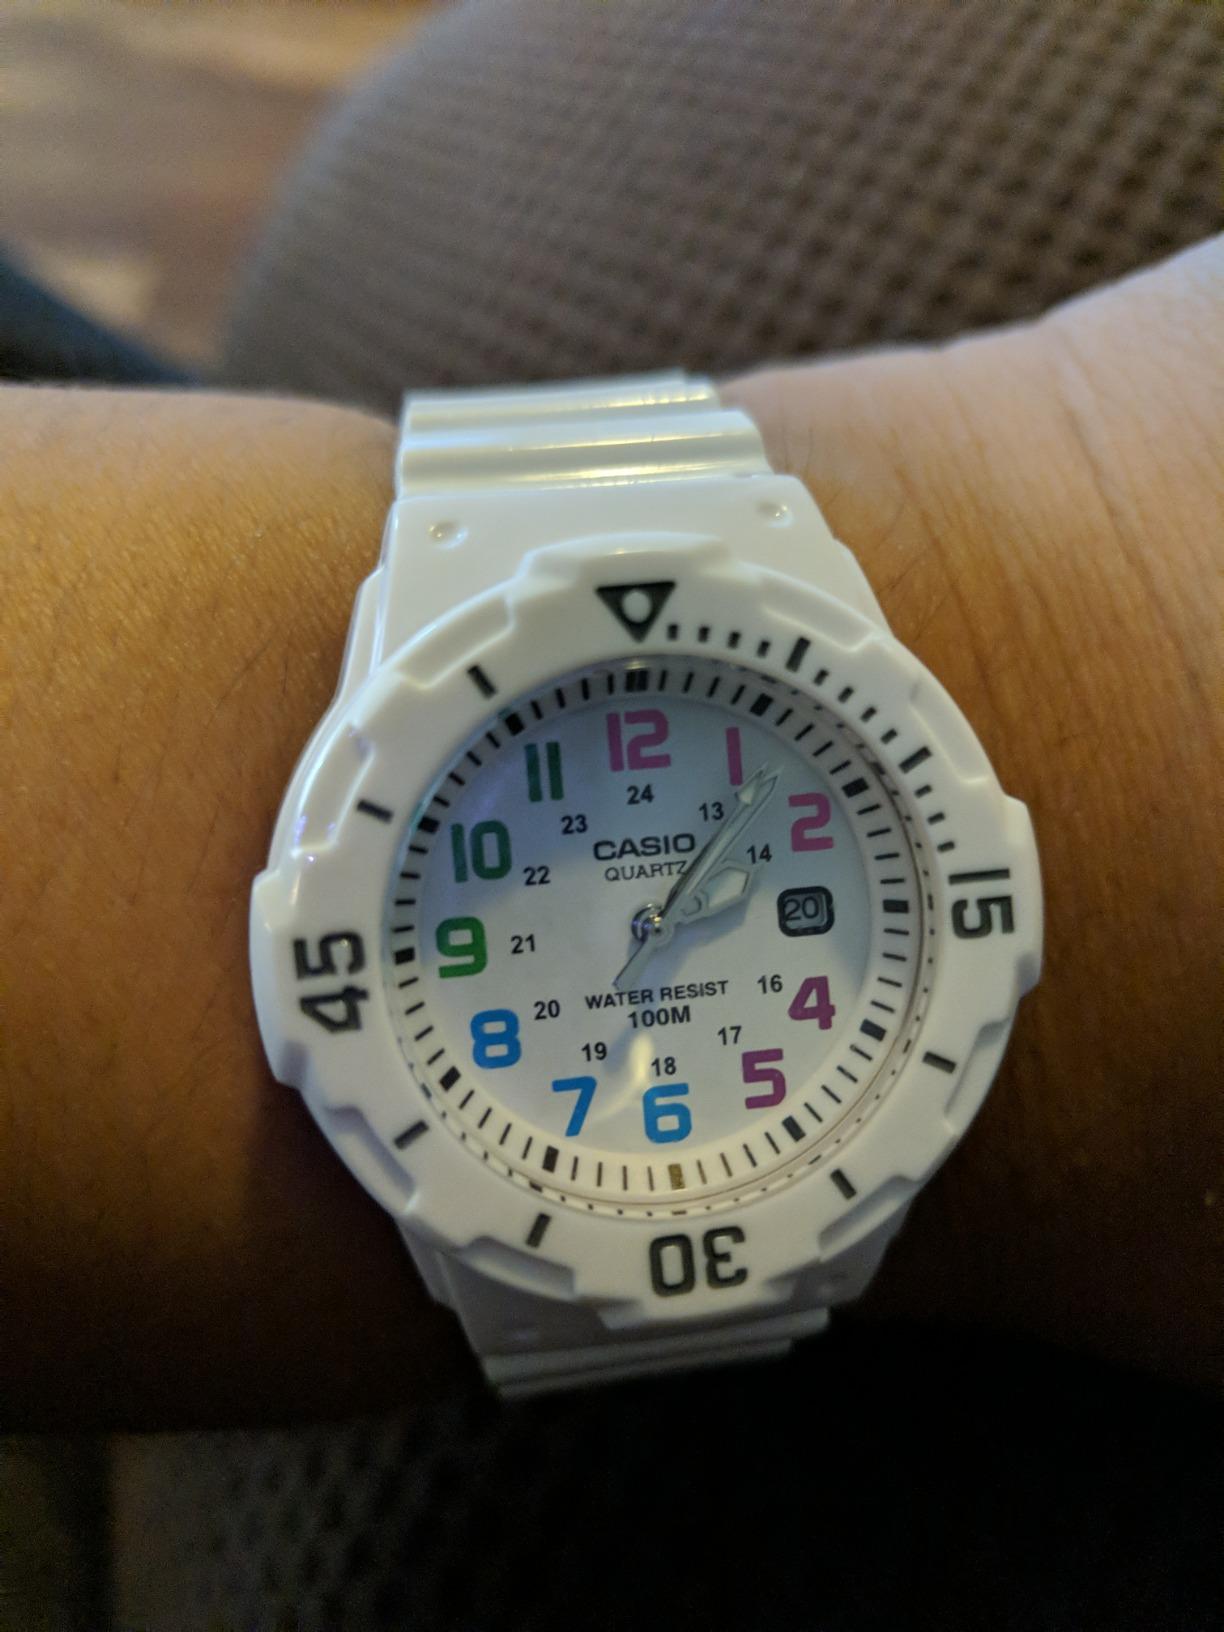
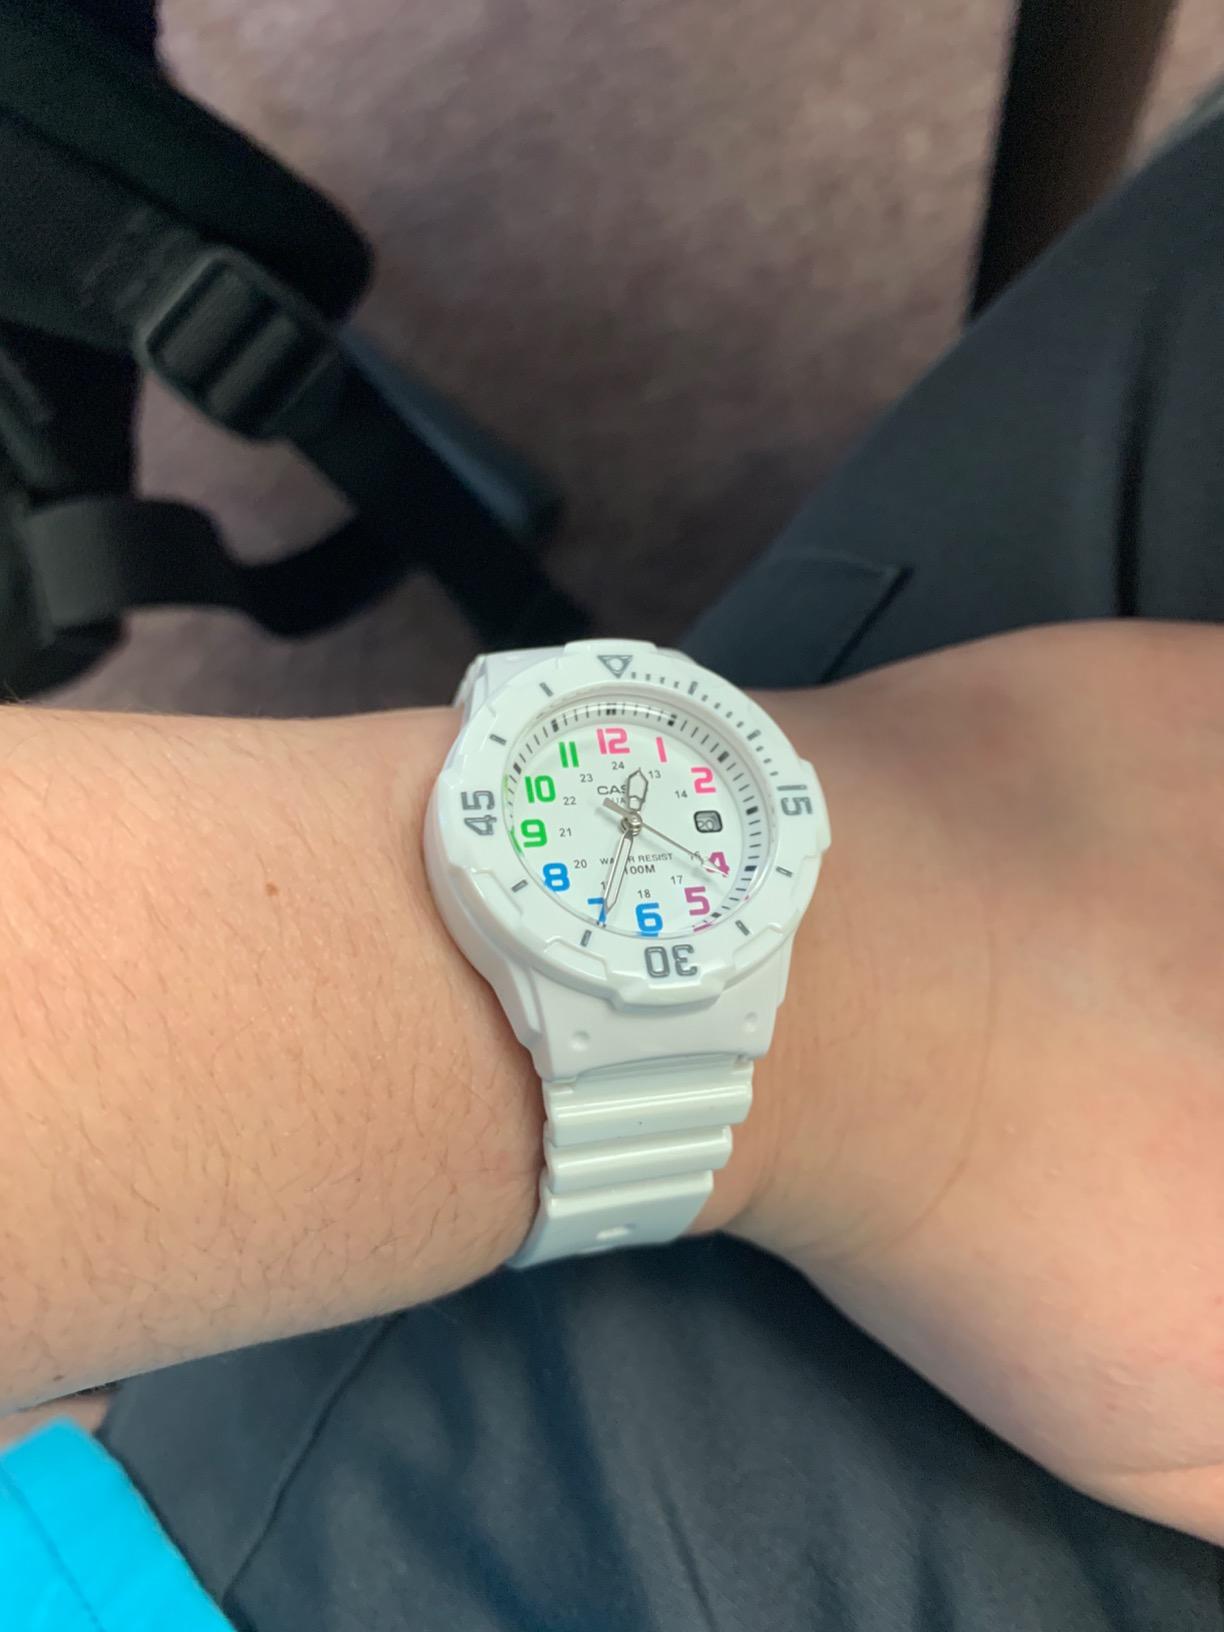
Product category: accessories_watch
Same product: yes